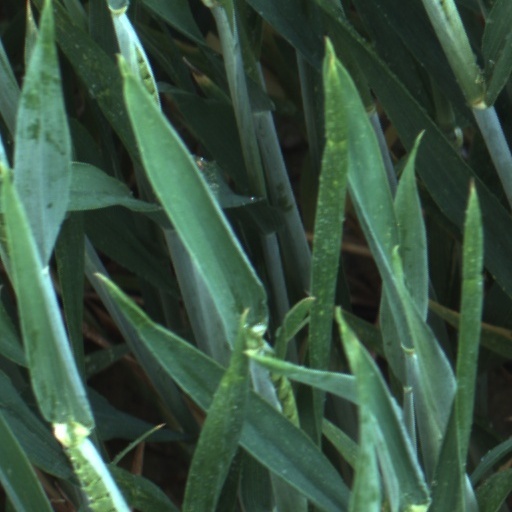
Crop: wheat